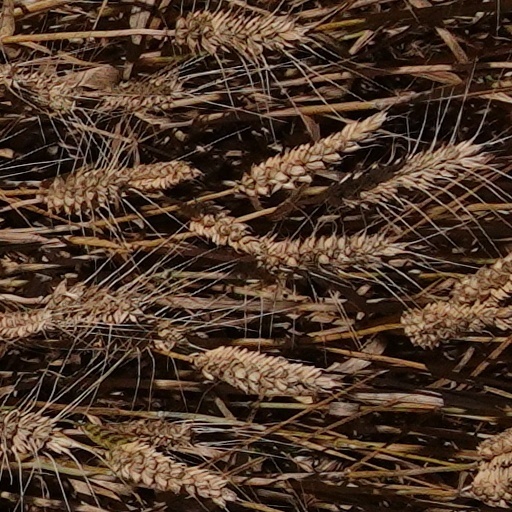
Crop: wheat